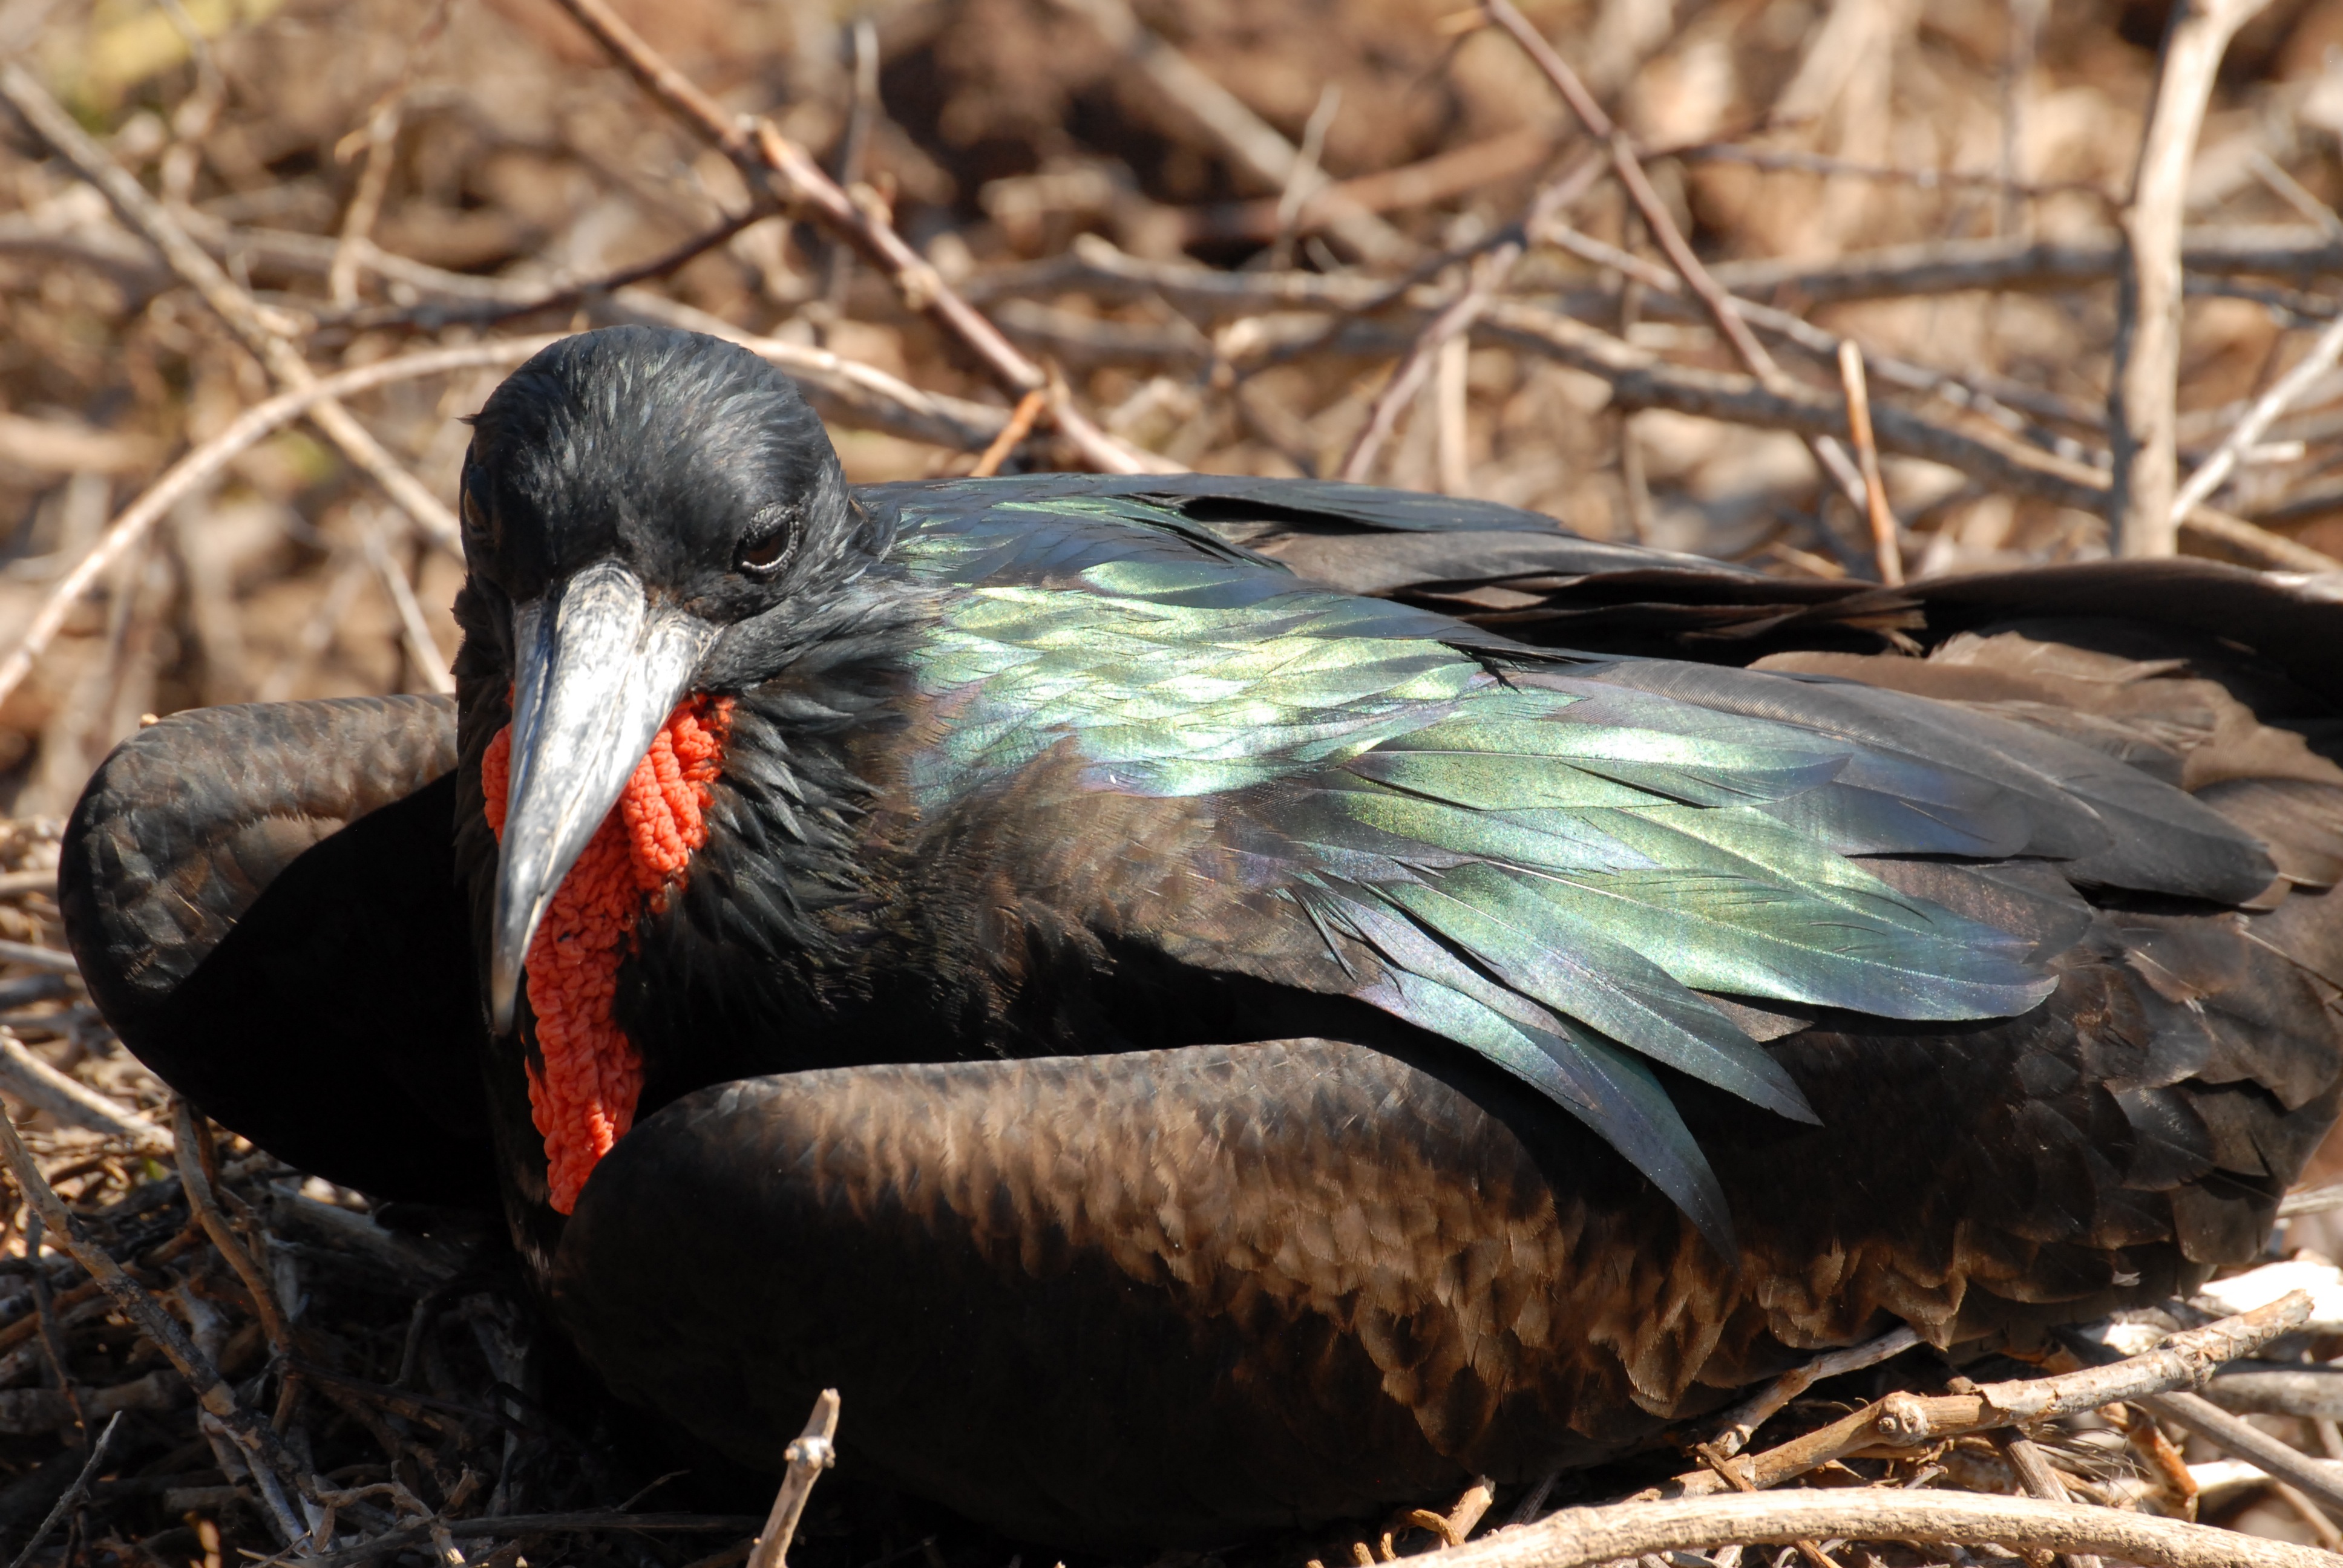
nature, bird, wing, wildlife, beak, fauna, vertebrate, darwin, frigate, galapagos, perching bird